List of Nashville Vols awards, All-Stars, and league leaders

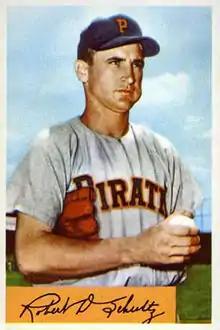
Bob Schultz, 1950 Southern Association Most Valuable Player

These players won Southern Association year-end awards during the club's membership from 1901 to 1961.